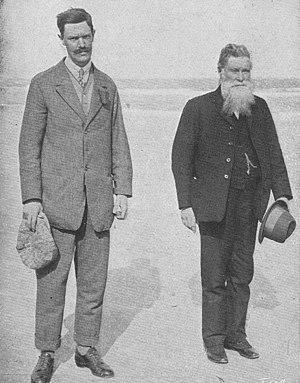
John Boyd Dunlop né le 5 février 1840 en Écosse et mort le 23 octobre 1921 à Dublin en Irlande est un inventeur écossais, fondateur de la compagnie de pneumatiques qui porte son nom, Dunlop.